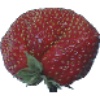
Label: Strawberry Wedge 1